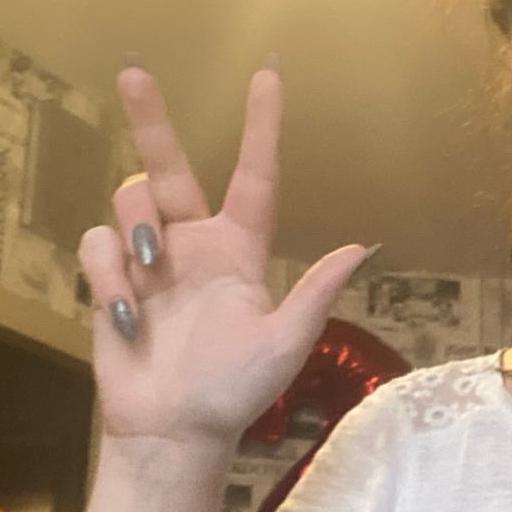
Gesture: three2